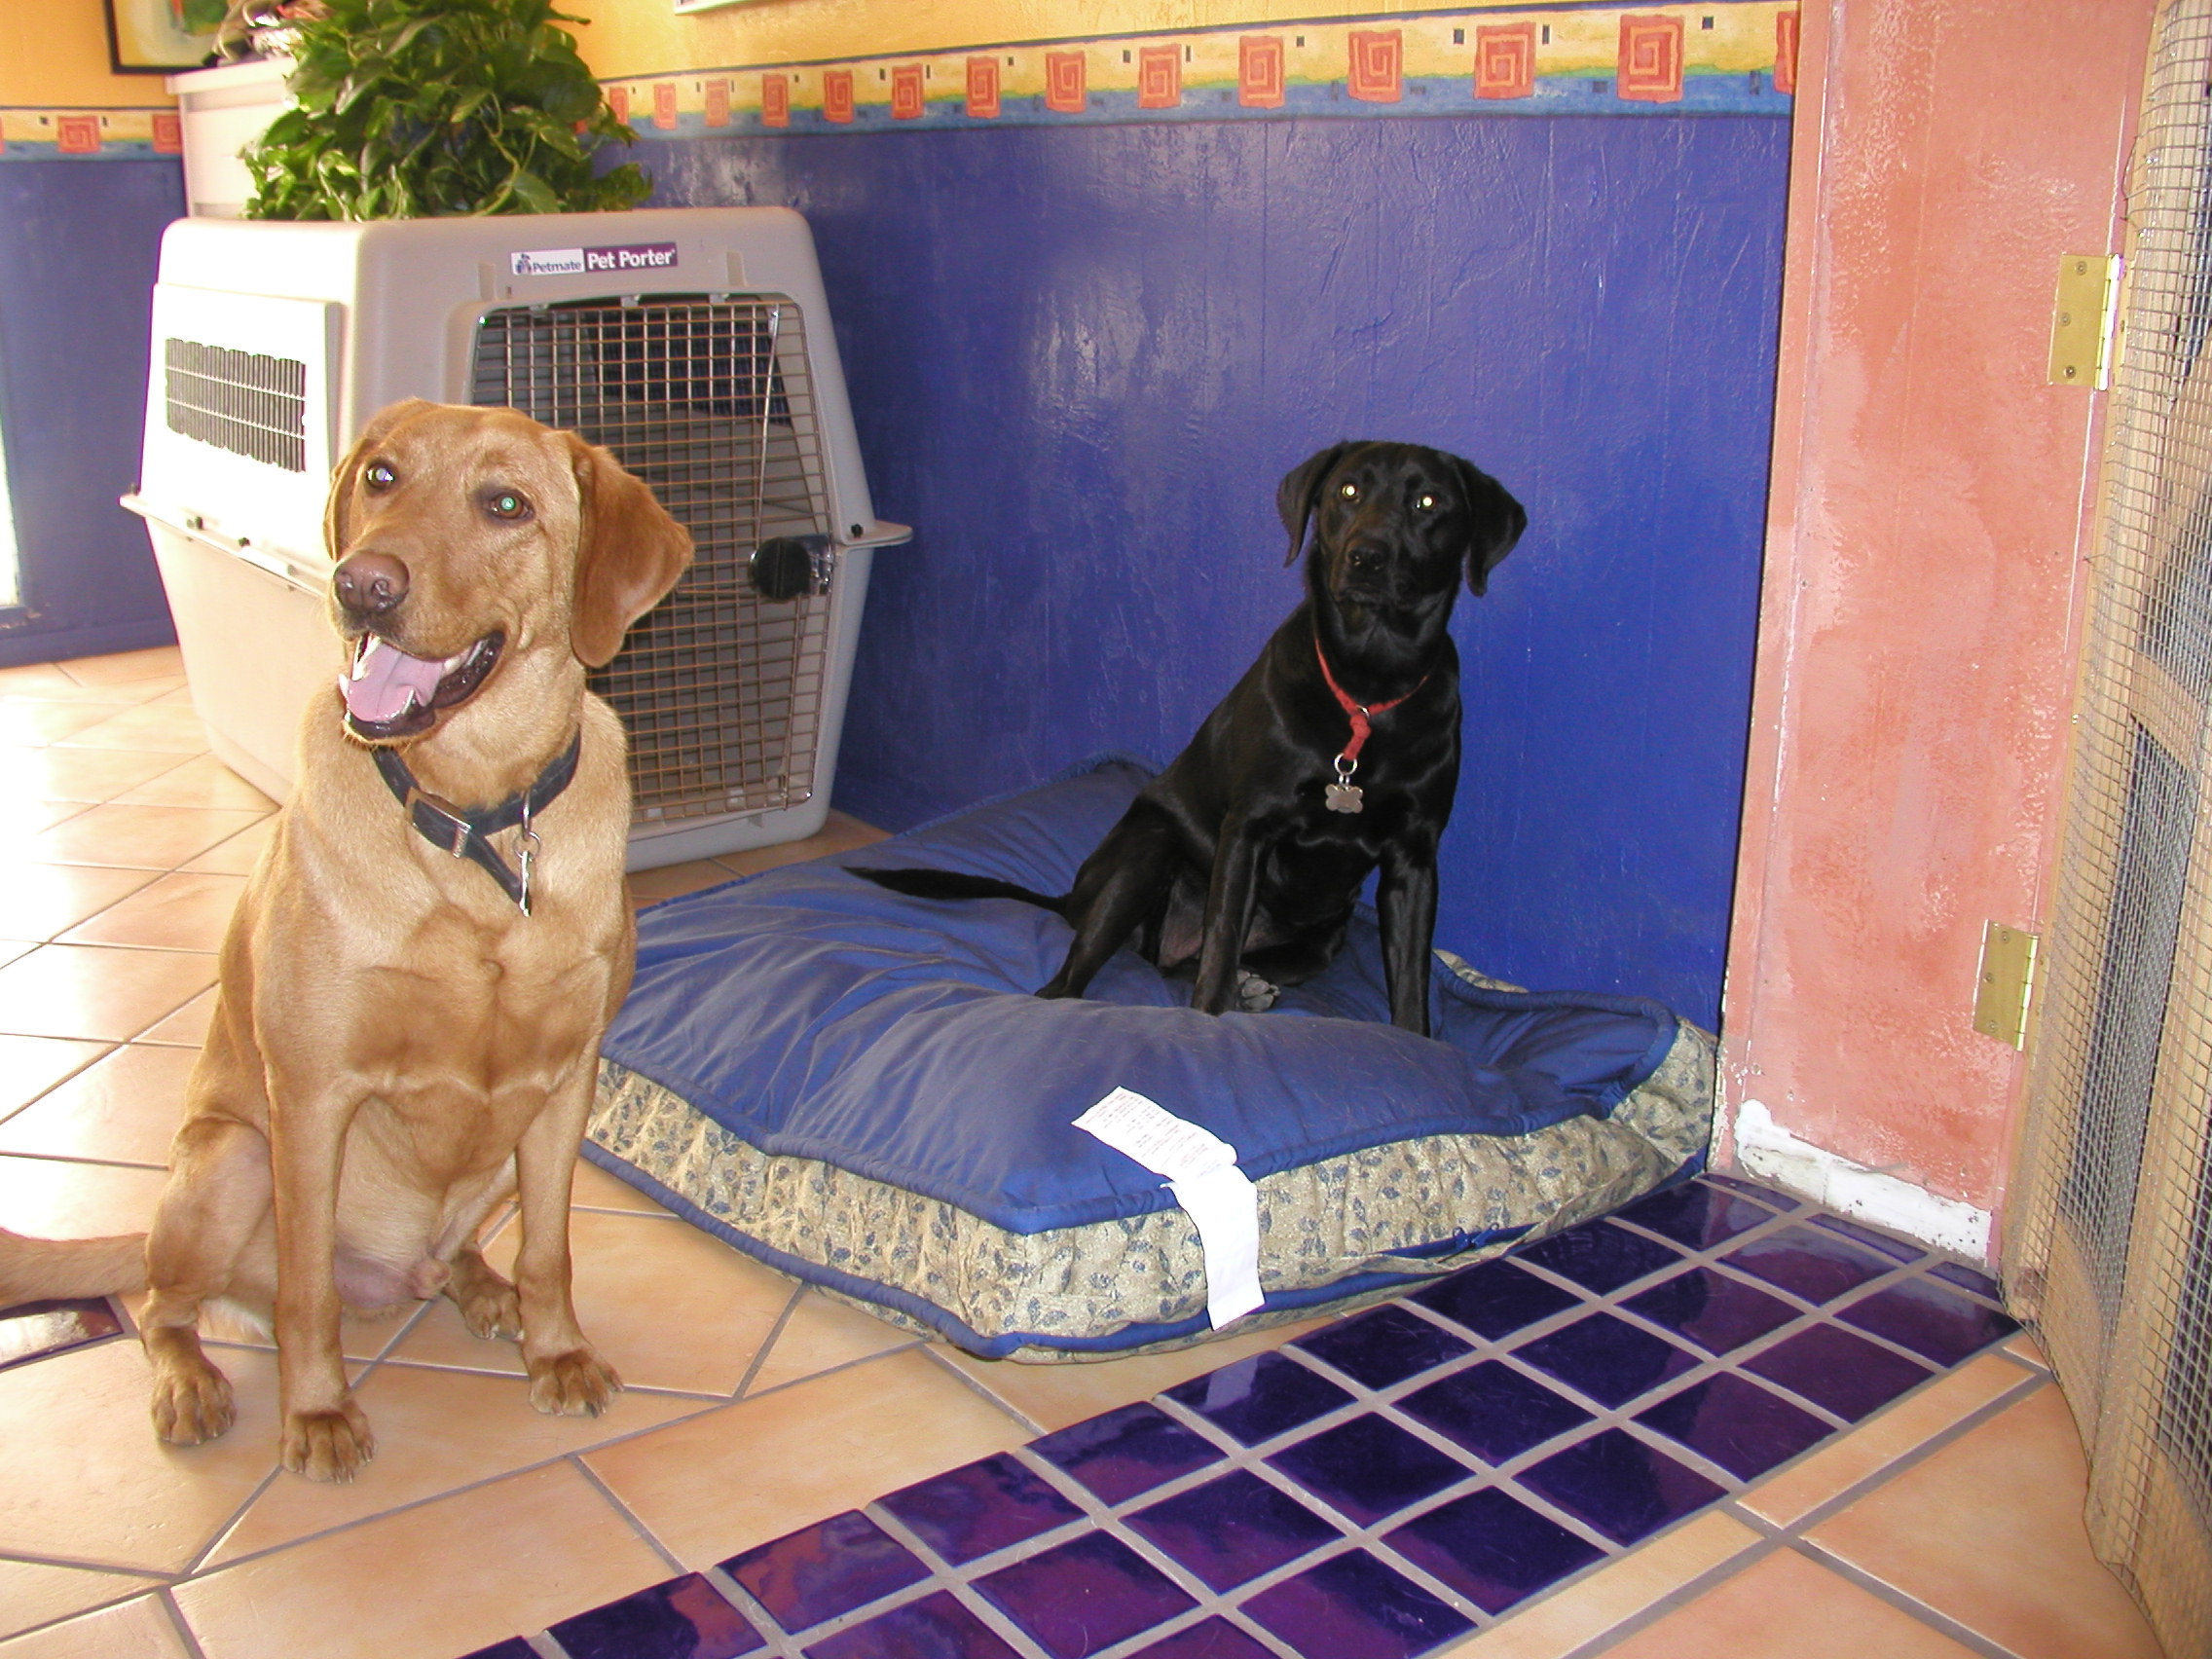
dog, mammal, mickey, animal shelter, dog like mammal